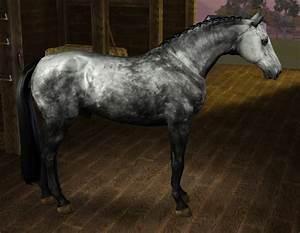
horse